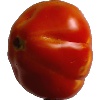
Label: Tomato 1